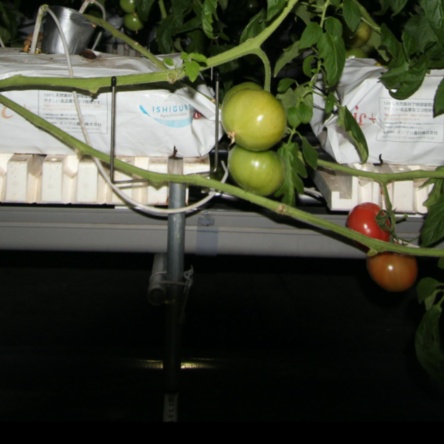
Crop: tomato